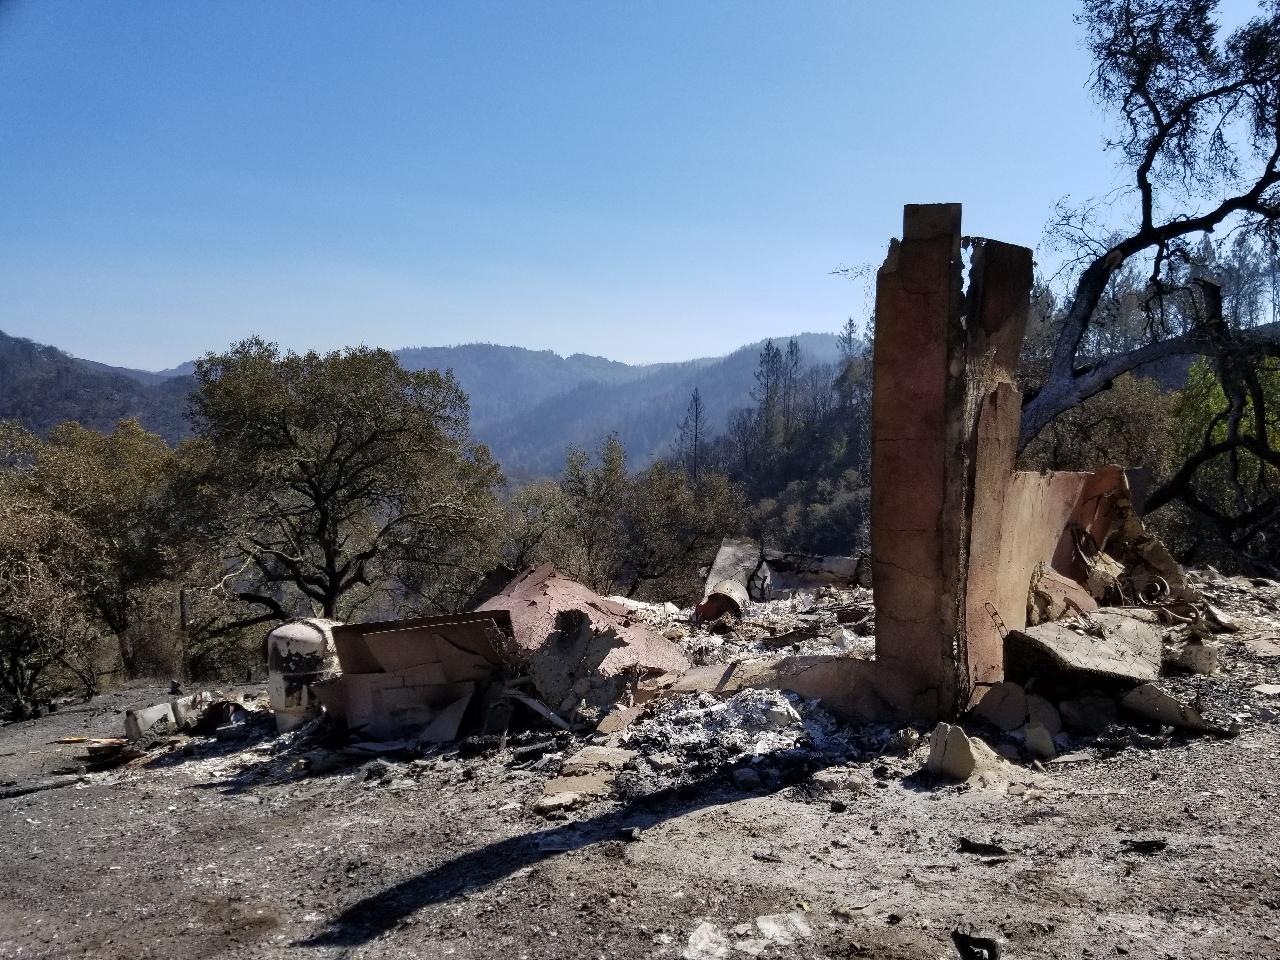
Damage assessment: destroyed